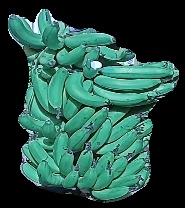
Variety: pachbale
Grade: grade3